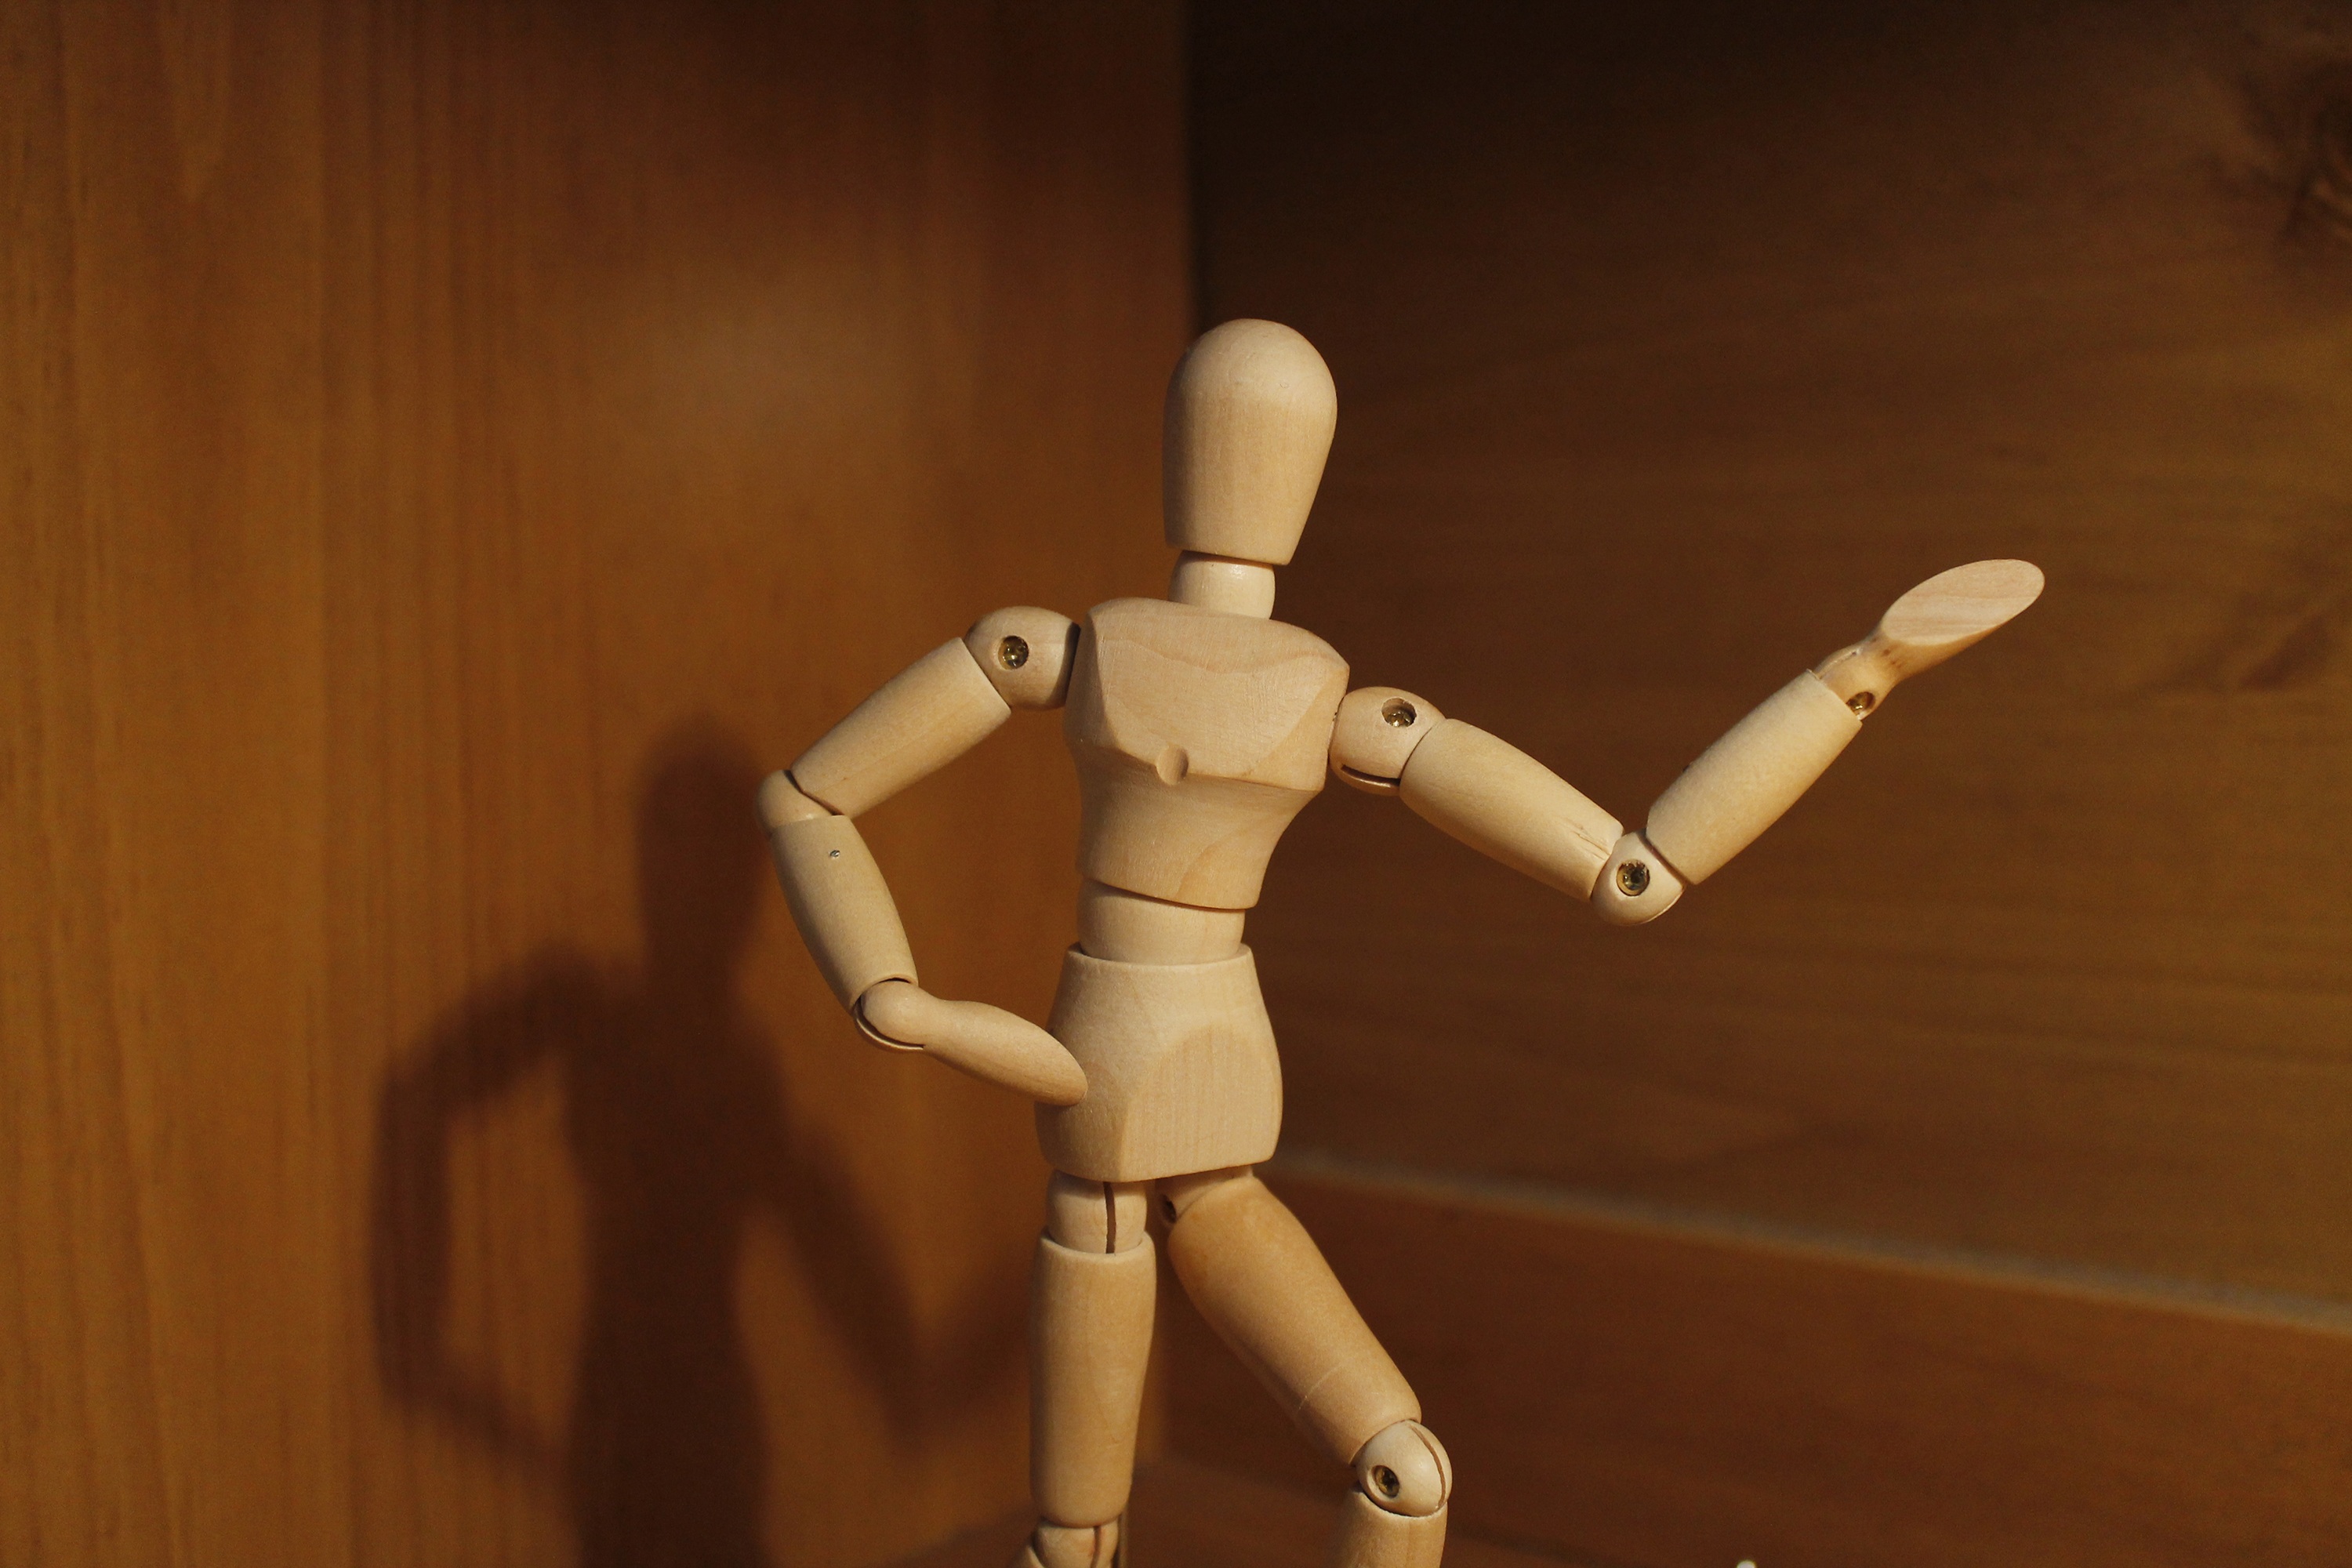
toy, puppet, mannequin, doll, figure, figurine, dummy, action figure, woden, drawing mannequin